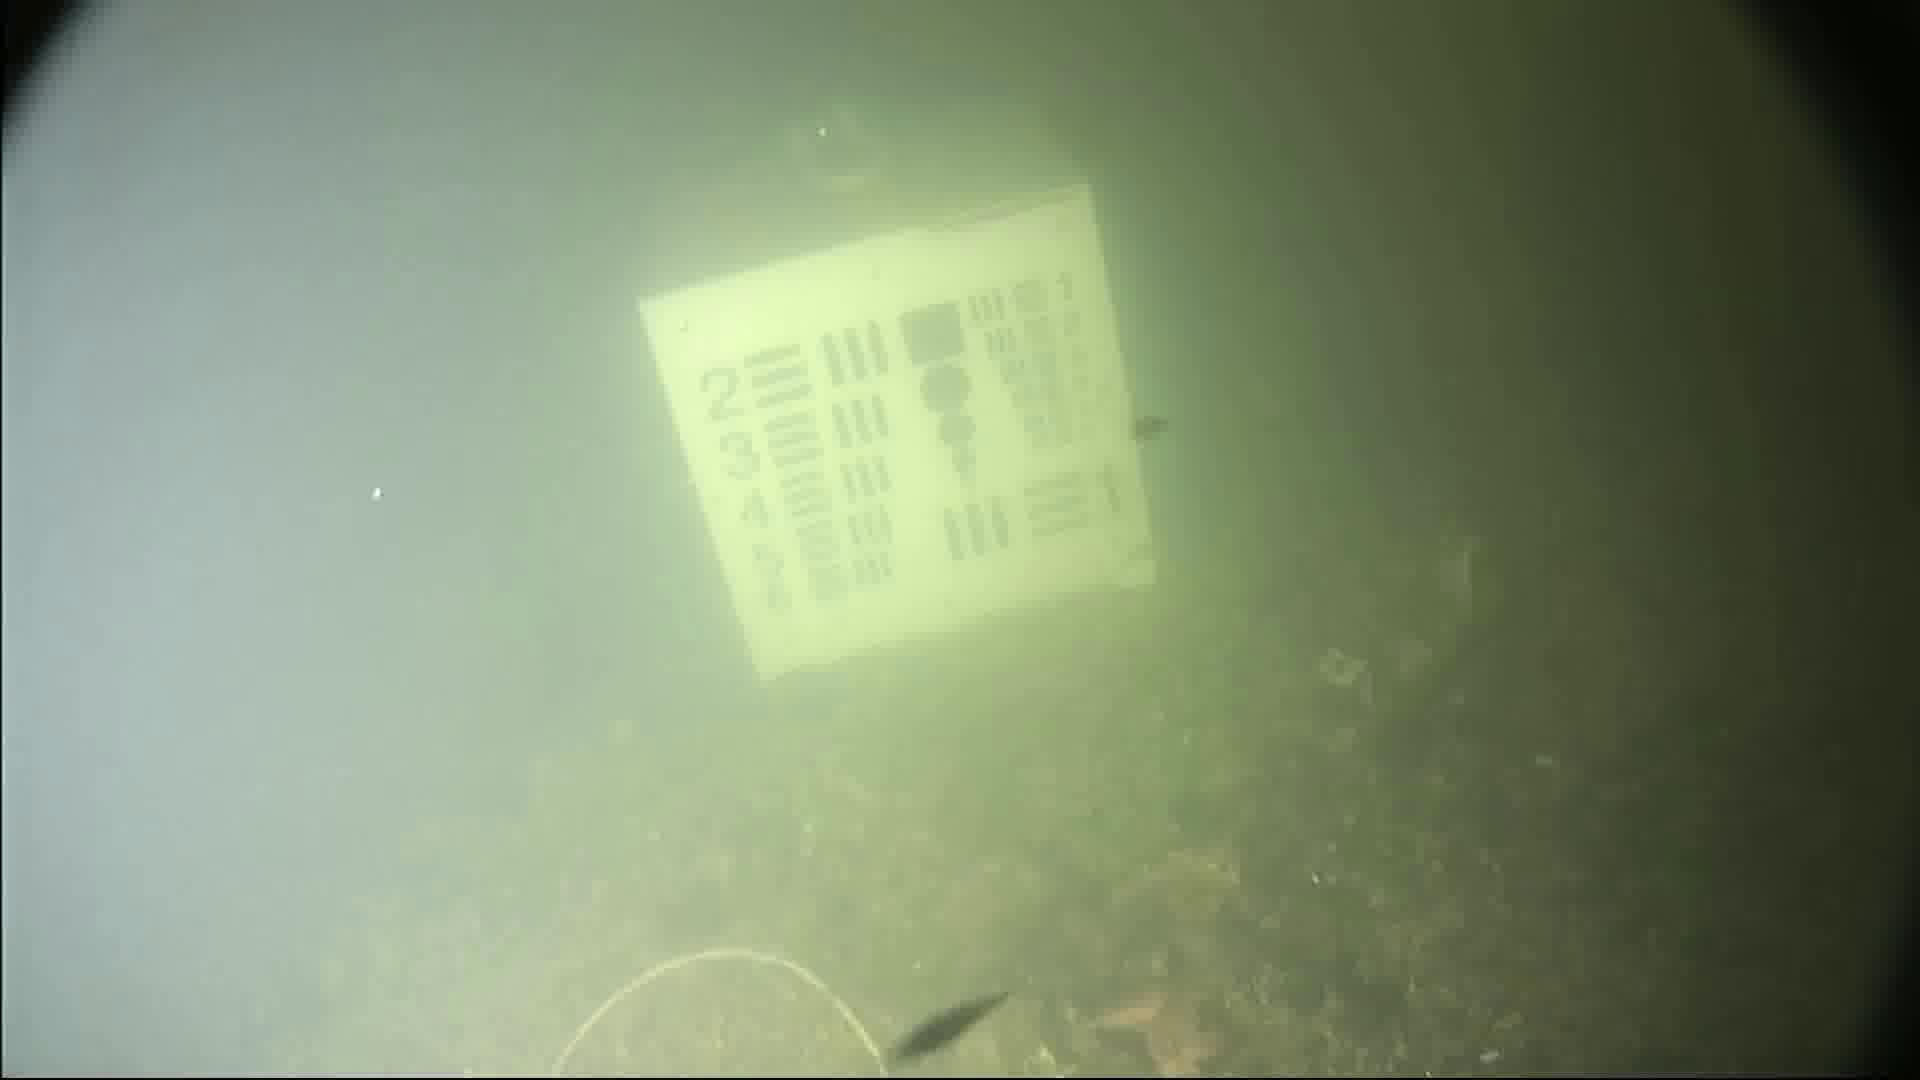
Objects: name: small_fish
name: starfish